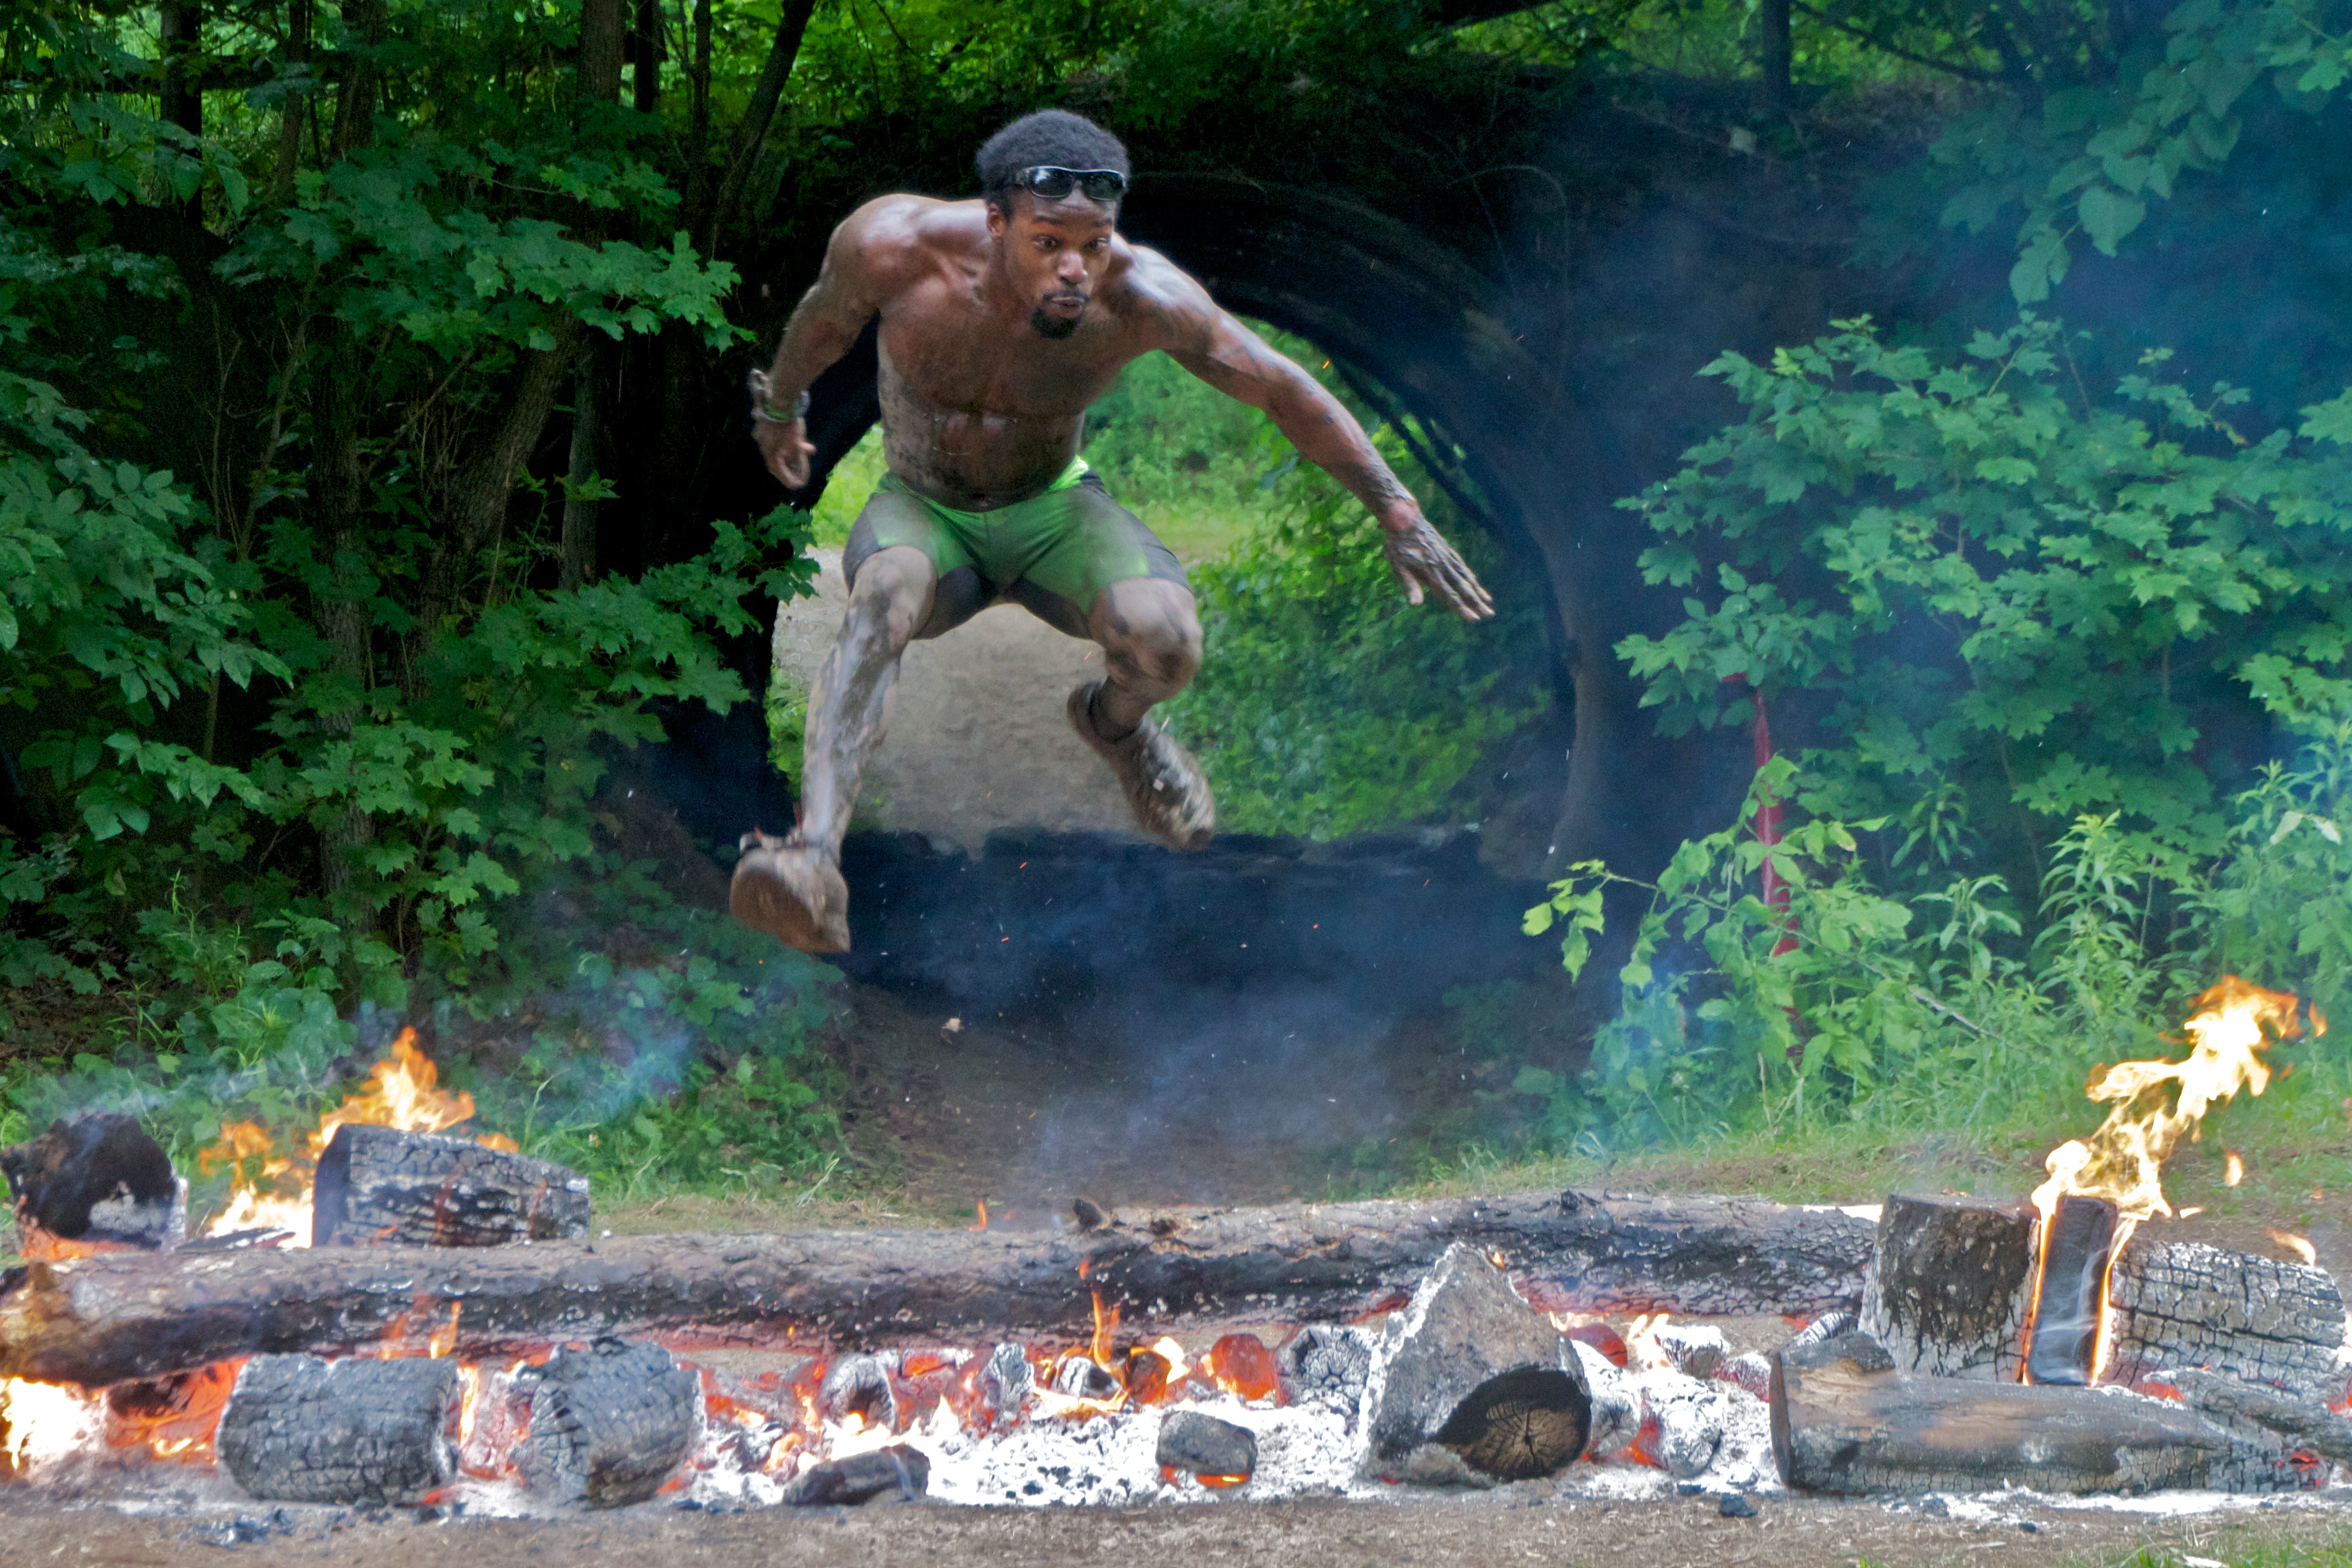
pond, jungle, mud, spartanrace, screenshot